From the Caves and Jungles of Hindostan

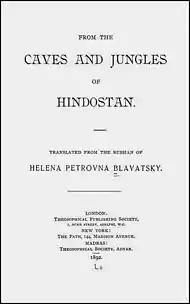

This work has been translated into English two times. The first translation appeared in 1892 in London but was not complete. It was done by Vera Johnston, Blavatsky's niece. A new 1975 translation by Boris de Zirkoff (also Blavatsky's relative) is now available in author's "Collected Writings" series. Subsequently, the book was repeatedly reprinted, in English, Russian and Spanish.